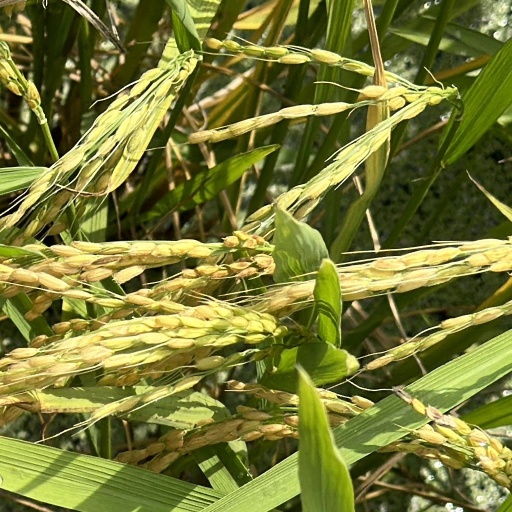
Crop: rice